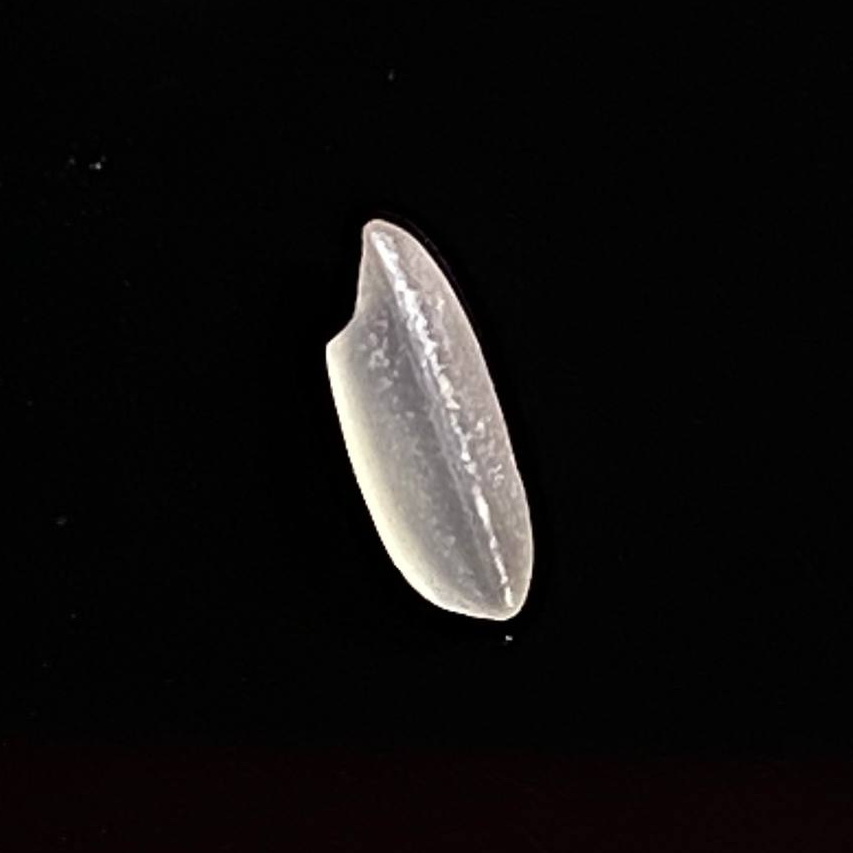
Rice variety: Katarivog